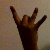
The image shows a hand gesture representing the number 8 in Indian Sign Language.